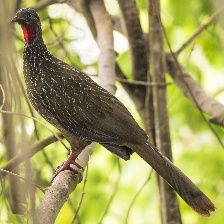
Species: BAND TAILED GUAN
Scientific name: PENELOPE ARGYROTIS